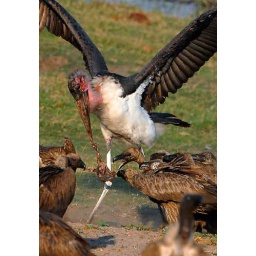
Maribou stork and white backed vultures squabbling over scraps torn from an elephant carcass in Chobe National Park, Botswana.